Answer in natural language. Is Doorway further away or in front of Window? Choose between the following options: further away or in front
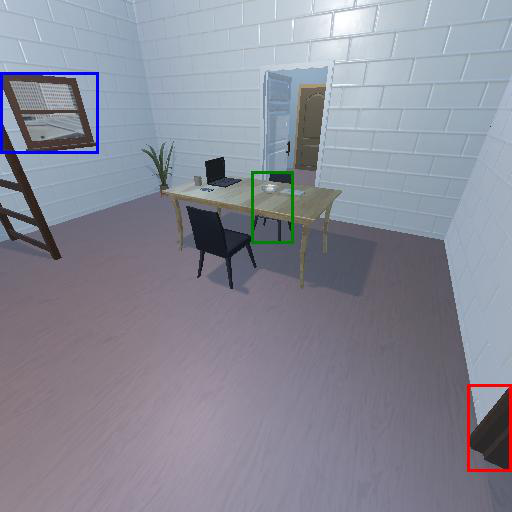
<answer>in front</answer>